Phyllanthus anamalayanus

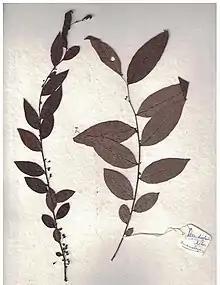
Twig of "Phyllanthus anamalayanus" from the Anamalai Hills

Phyllanthus anamalayanus is a species of plant in the family Phyllanthaceae. It is endemic to the Anamalai Hills in Coimbatore district in the state of Tamil Nadu, India. The species is a shrub or small tree occurring in the understorey of mid-elevation tropical wet evergreen forests in the Anamalai Hills, and is endemic to the Western Ghats. It is threatened by habitat loss.